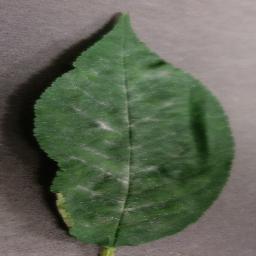
Label: Cherry___Powdery_mildew